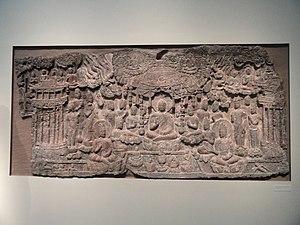
Les dynasties du Nord et du Sud, en Chine, ont succédé durant la première moitié du Vᵉ siècle aux Seize Royaumes du Nord et à la dynastie Jin du Sud pour prendre fin en 589, avec la réunification par la dynastie Sui leur succédant. Durant cette période de quasiment deux siècles, les dynasties du Nord et du Sud furent constituées de neuf dynasties principales, cinq au Nord et quatre au Sud.